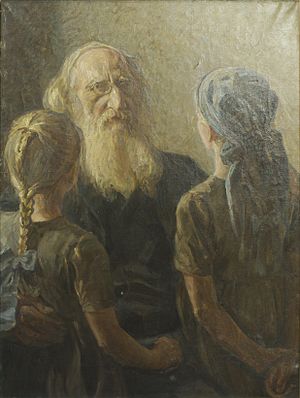
Kunstnergaven til Sønderjylland / Udvalg af værker
Gamle historier, malet efter lærer Tofte, ""De sønderjyske piger""s far"
Kunstnergaven til Sønderjylland var en gave bestående af kunstværker til sønderjyderne i forbindelse med Genforeningen. Oprindelig var den tænkt som en gave i forbindelse med 50året for tabet af Sønderjylland til Preussen i 1864. En komité dannedes i 1914, denne igangsatte en indsamling af penge. Da 1. Verdenskrig stoppede indsamlingen af penge til gaven, var der indsamlet 78.000 kr.